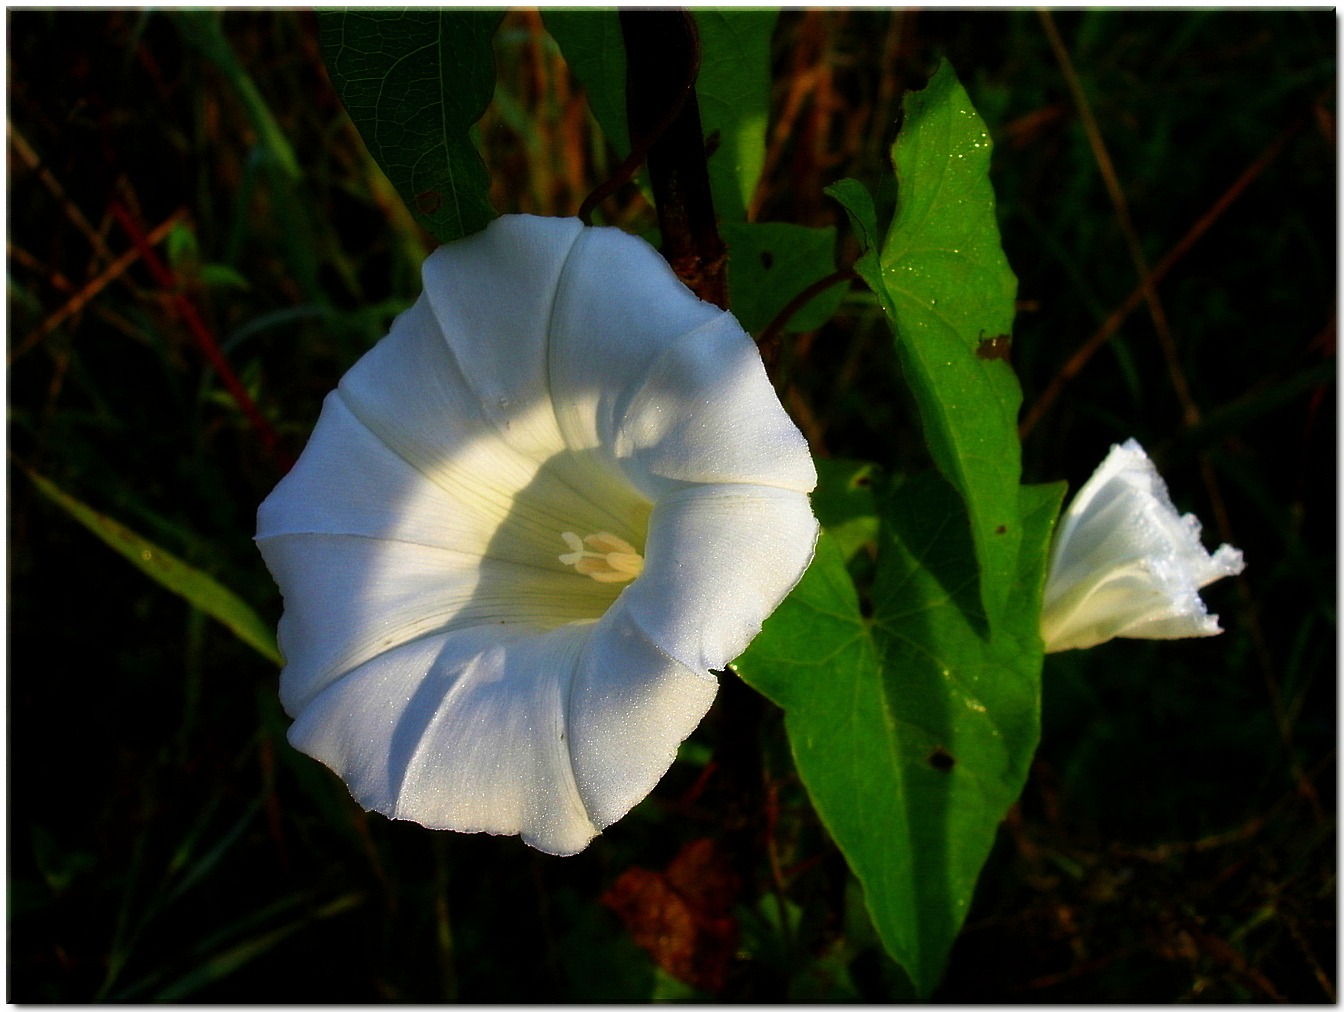
nature, blossom, plant, white, flower, petal, bloom, botany, flora, wild flower, wildflower, morning glory, moonflower, macro photography, white blossom, flowering plant, bindweed, plant stem, land plant, morning glory family, summer meadow flower